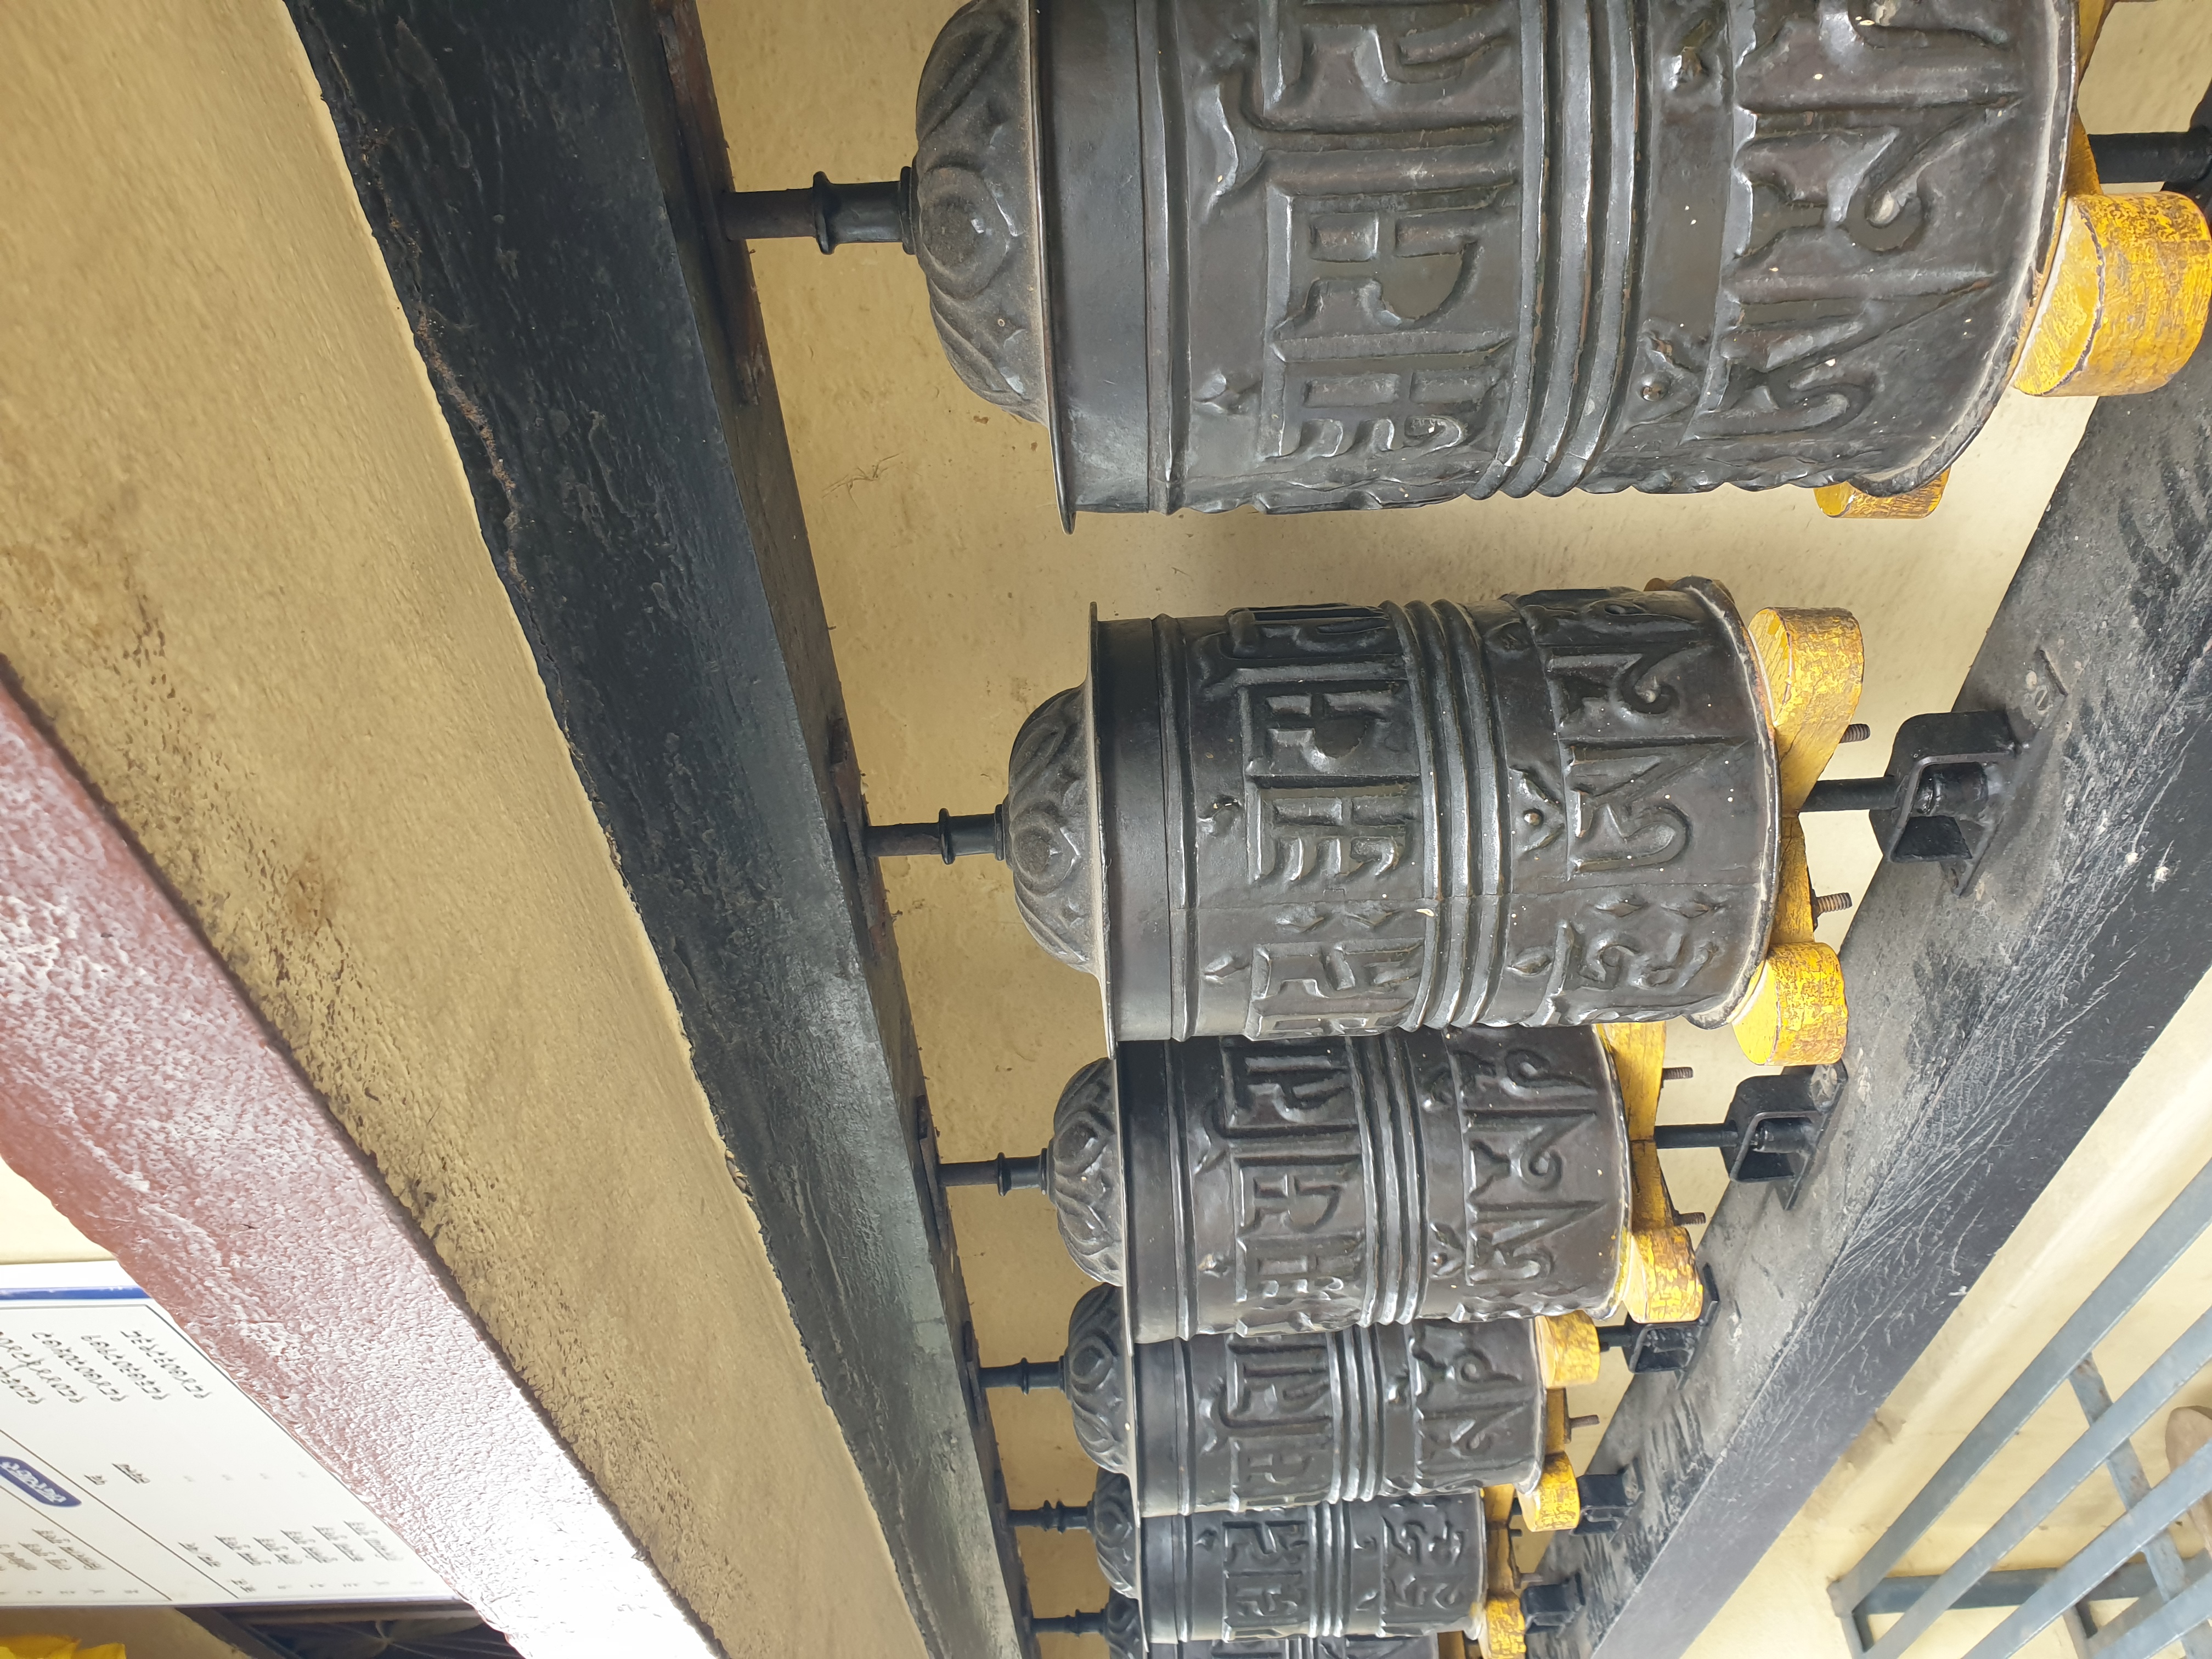
Heritage site: Nyahgayur_Shanti_Buddha_Gumba